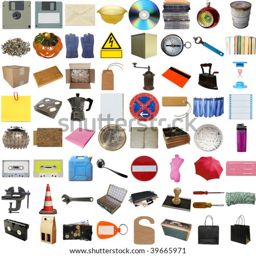
many object isolated over a white background